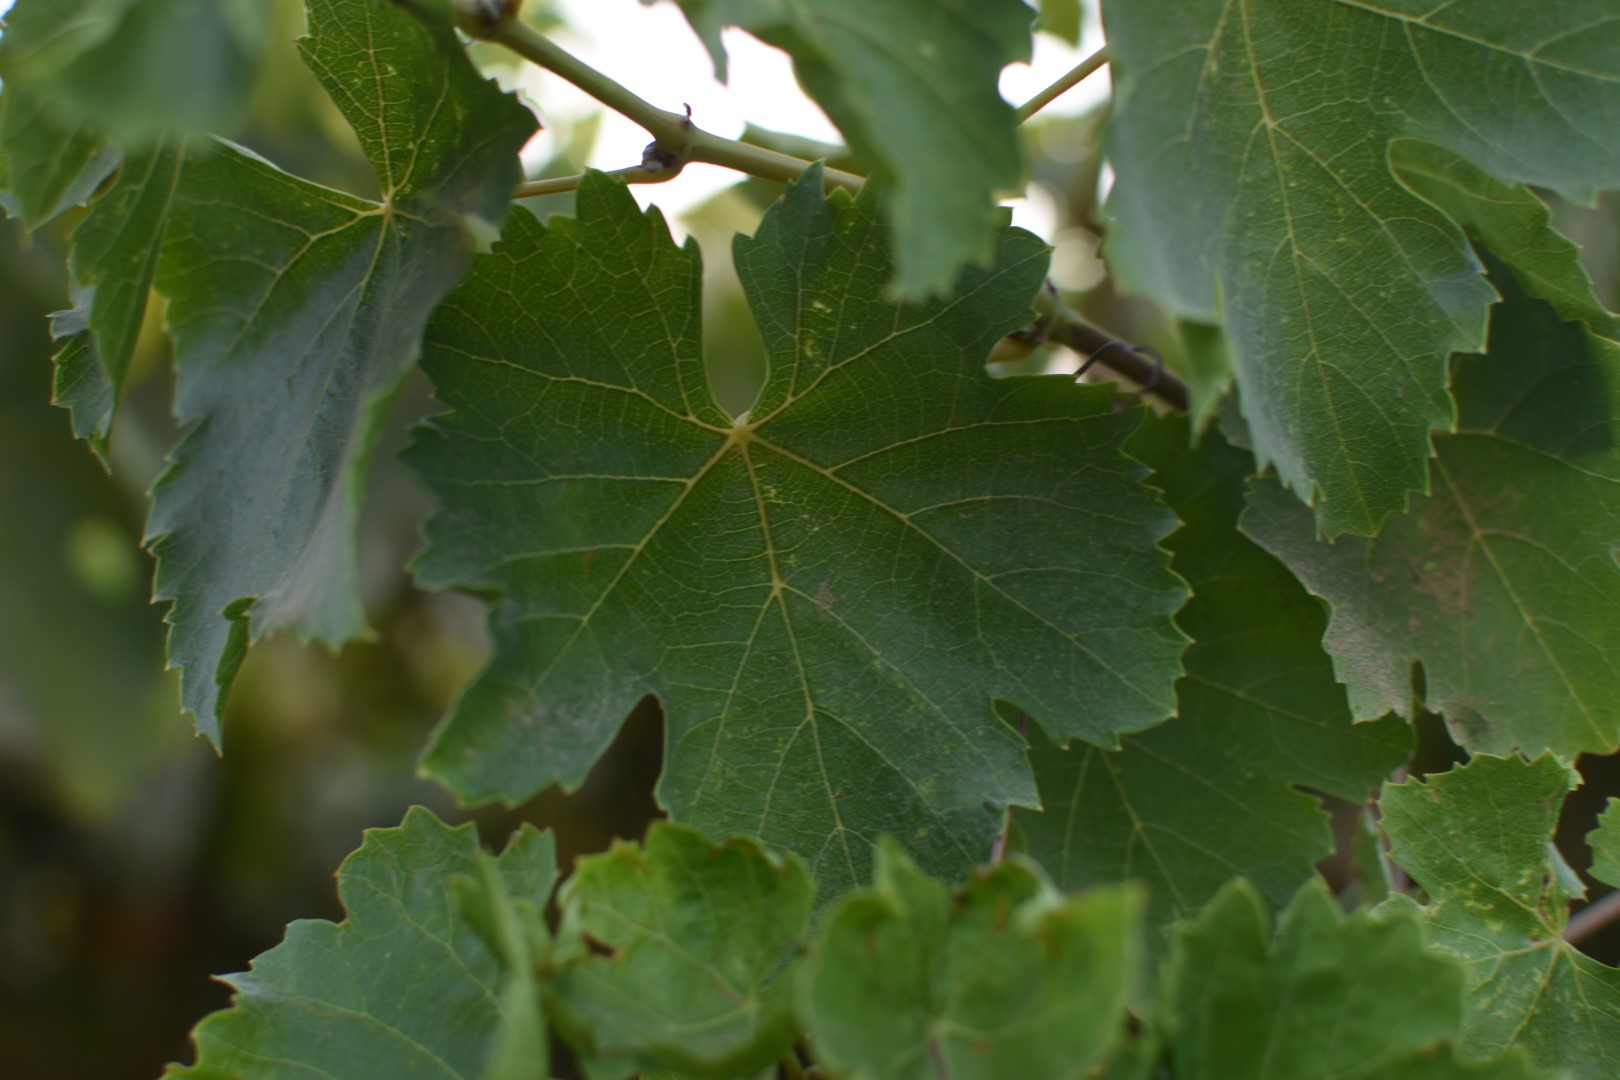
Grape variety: Thompson Seedless